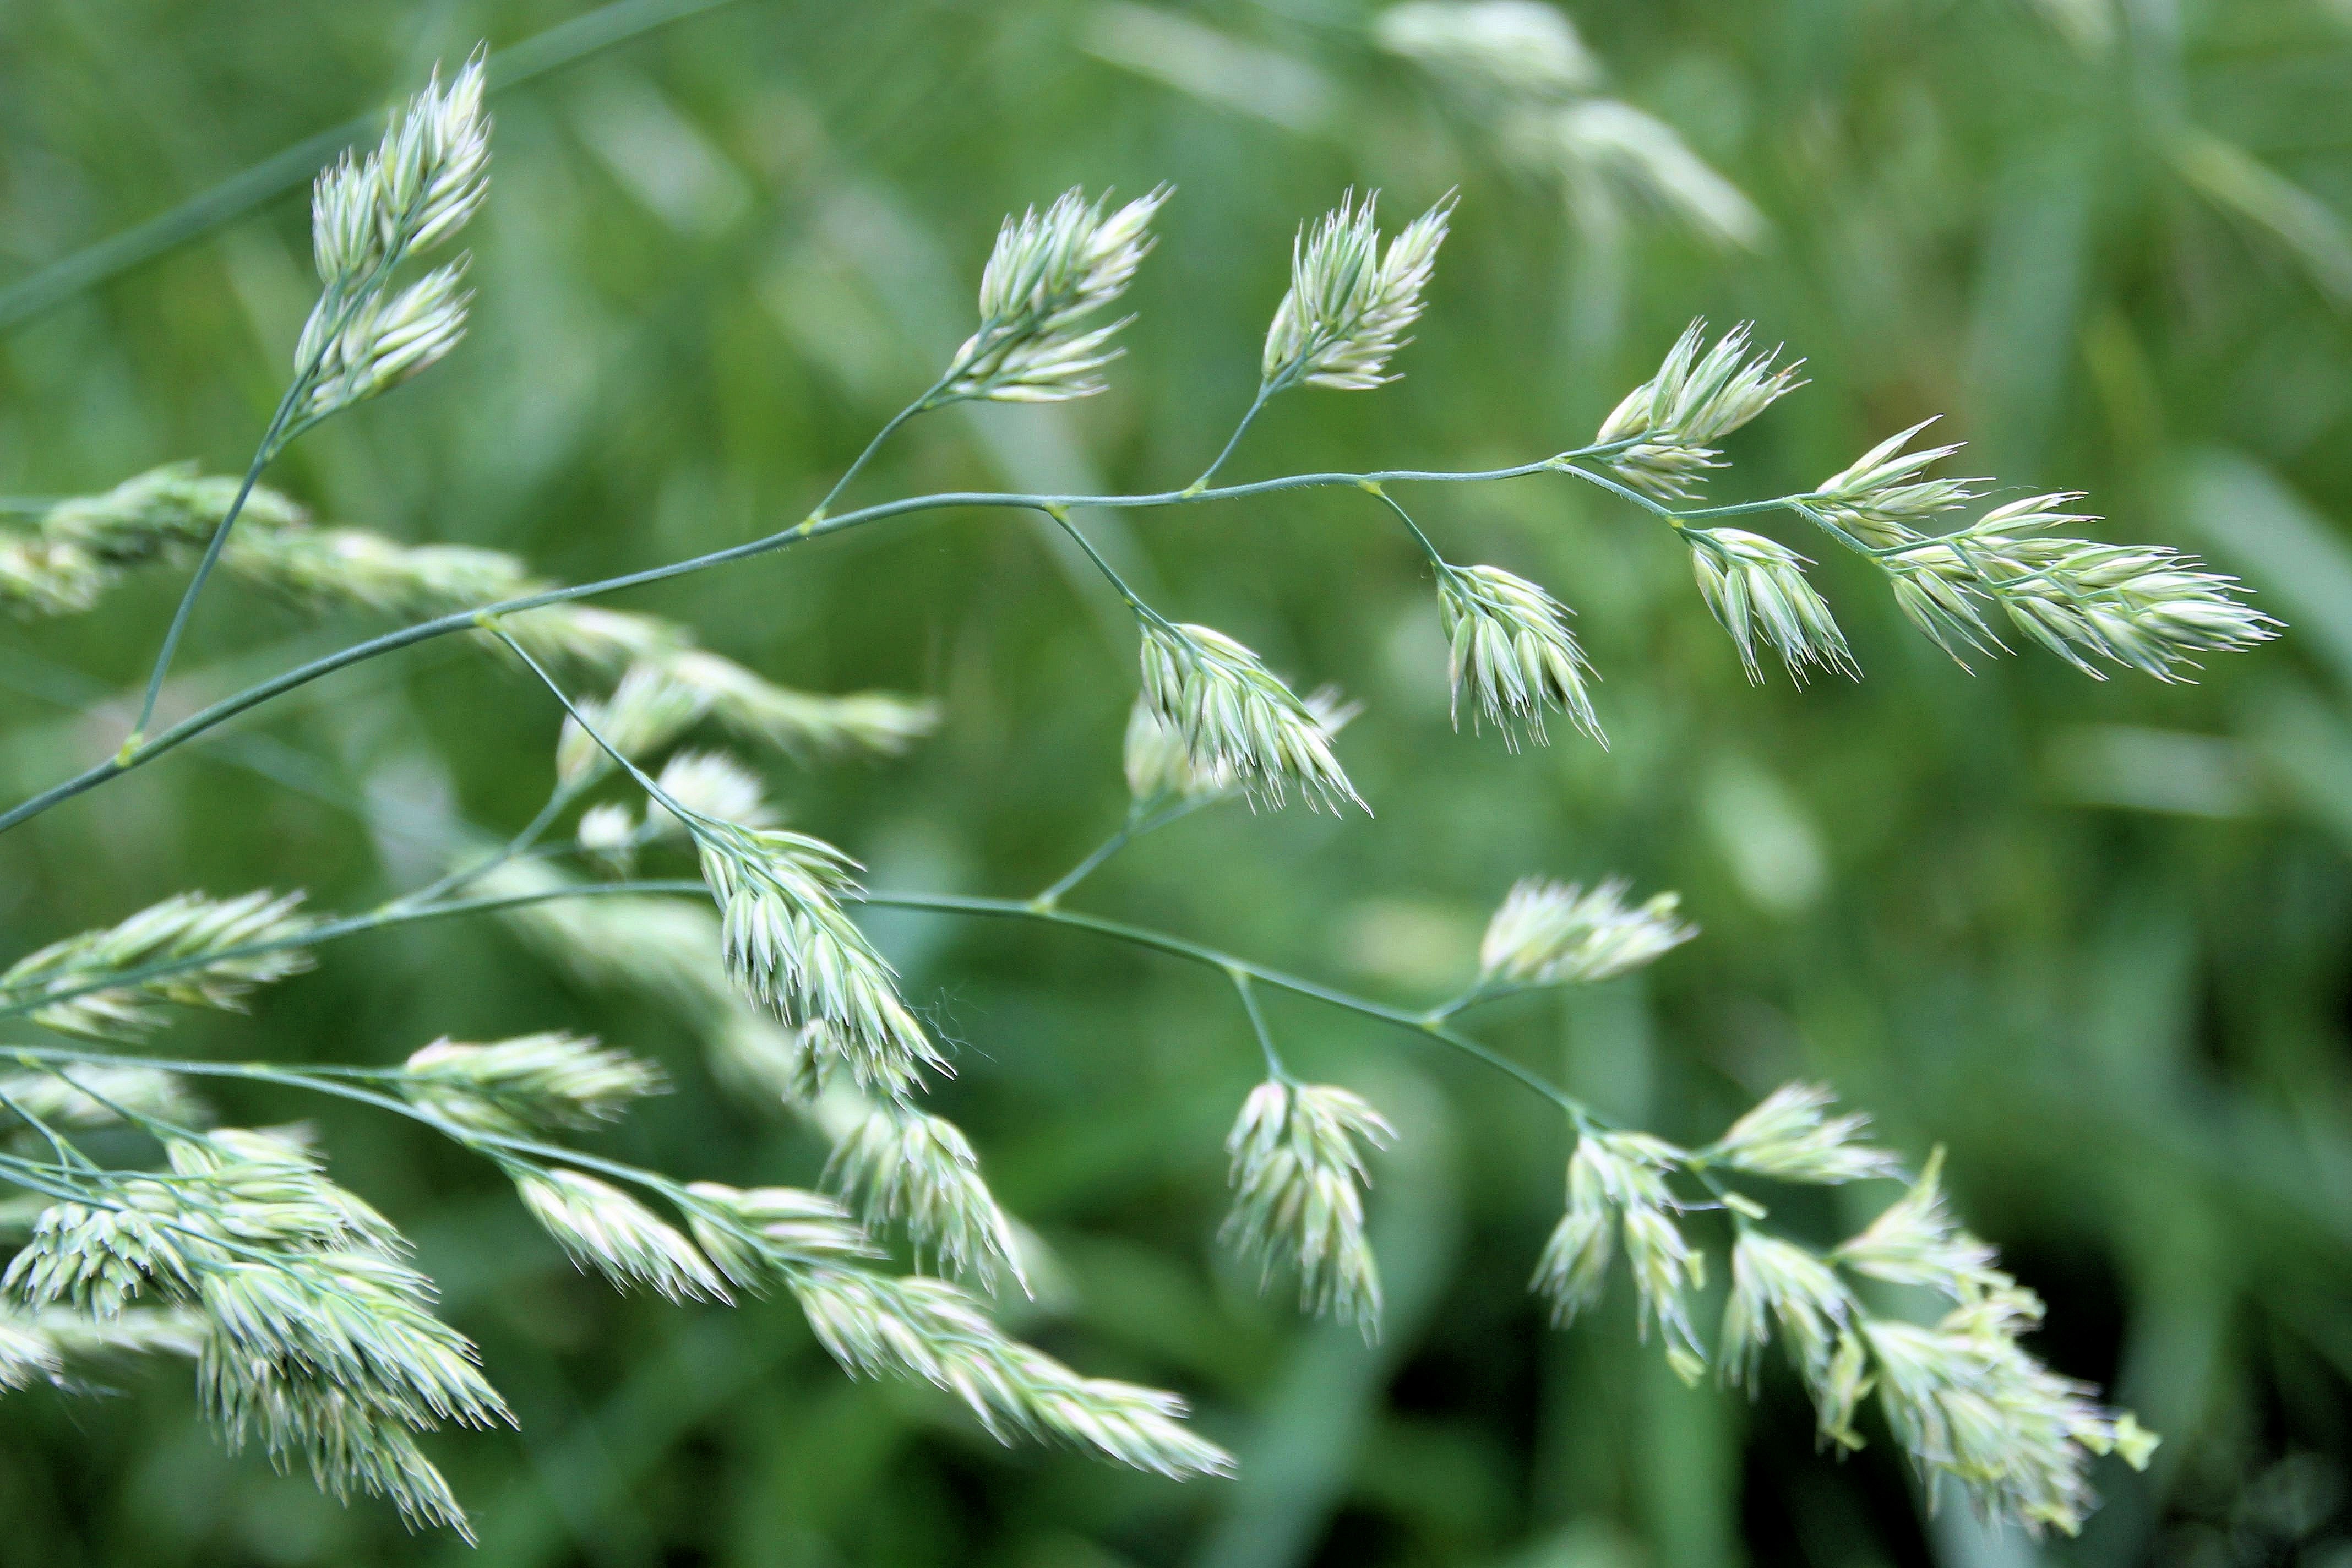
grass, plant, field, meadow, prairie, flower, food, green, herb, crop, flora, high grass, wildflower, seeds, flowering plant, grass family, land plant, phragmites